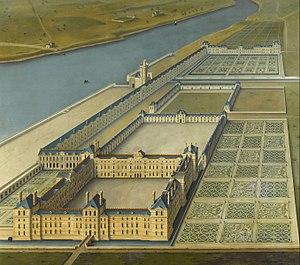
Grand dessein d’Henri IV (château du Louvre), vers 1600-1615. Carte murale par Louis Poisson.
L'École de Fontainebleau est le nom donné à deux périodes de l'histoire de l'art français, qui dominèrent la création artistique française au XVIᵉ et au XVIIᵉ siècle, et qui figurent parmi les exemples les plus aboutis de l'art renaissant en France.
La Renaissance française est un mouvement artistique et culturel situé en France entre le milieu du XVᵉ siècle et le début du XVIIᵉ siècle. Étape de l'époque moderne, la Renaissance apparaît en France après le début du mouvement en Italie et sa propagation dans d'autres pays européens.
La réunion du Louvre et des Tuileries est un projet qui consistait à réunir les deux résidences royales du Louvre et des Tuileries en un seul et même bâtiment palatial.
Le palais du Louvre est un ancien palais royal situé dans le 1ᵉʳ arrondissement de Paris sur la rive droite de la Seine, entre le jardin des Tuileries et l'église Saint-Germain-l'Auxerrois. S'étendant sur une surface bâtie de plus de 135 000 m², le palais du Louvre est le plus grand palais européen, et le second plus grand bâtiment du continent après le Marché aux fleurs d'Aalsmeer. Il abrite aujourd'hui le musée du Louvre.